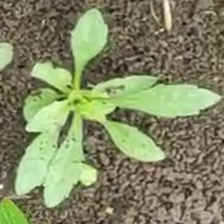
Weed species: Moti_dudhi(Euphorbia_geneculata_L)